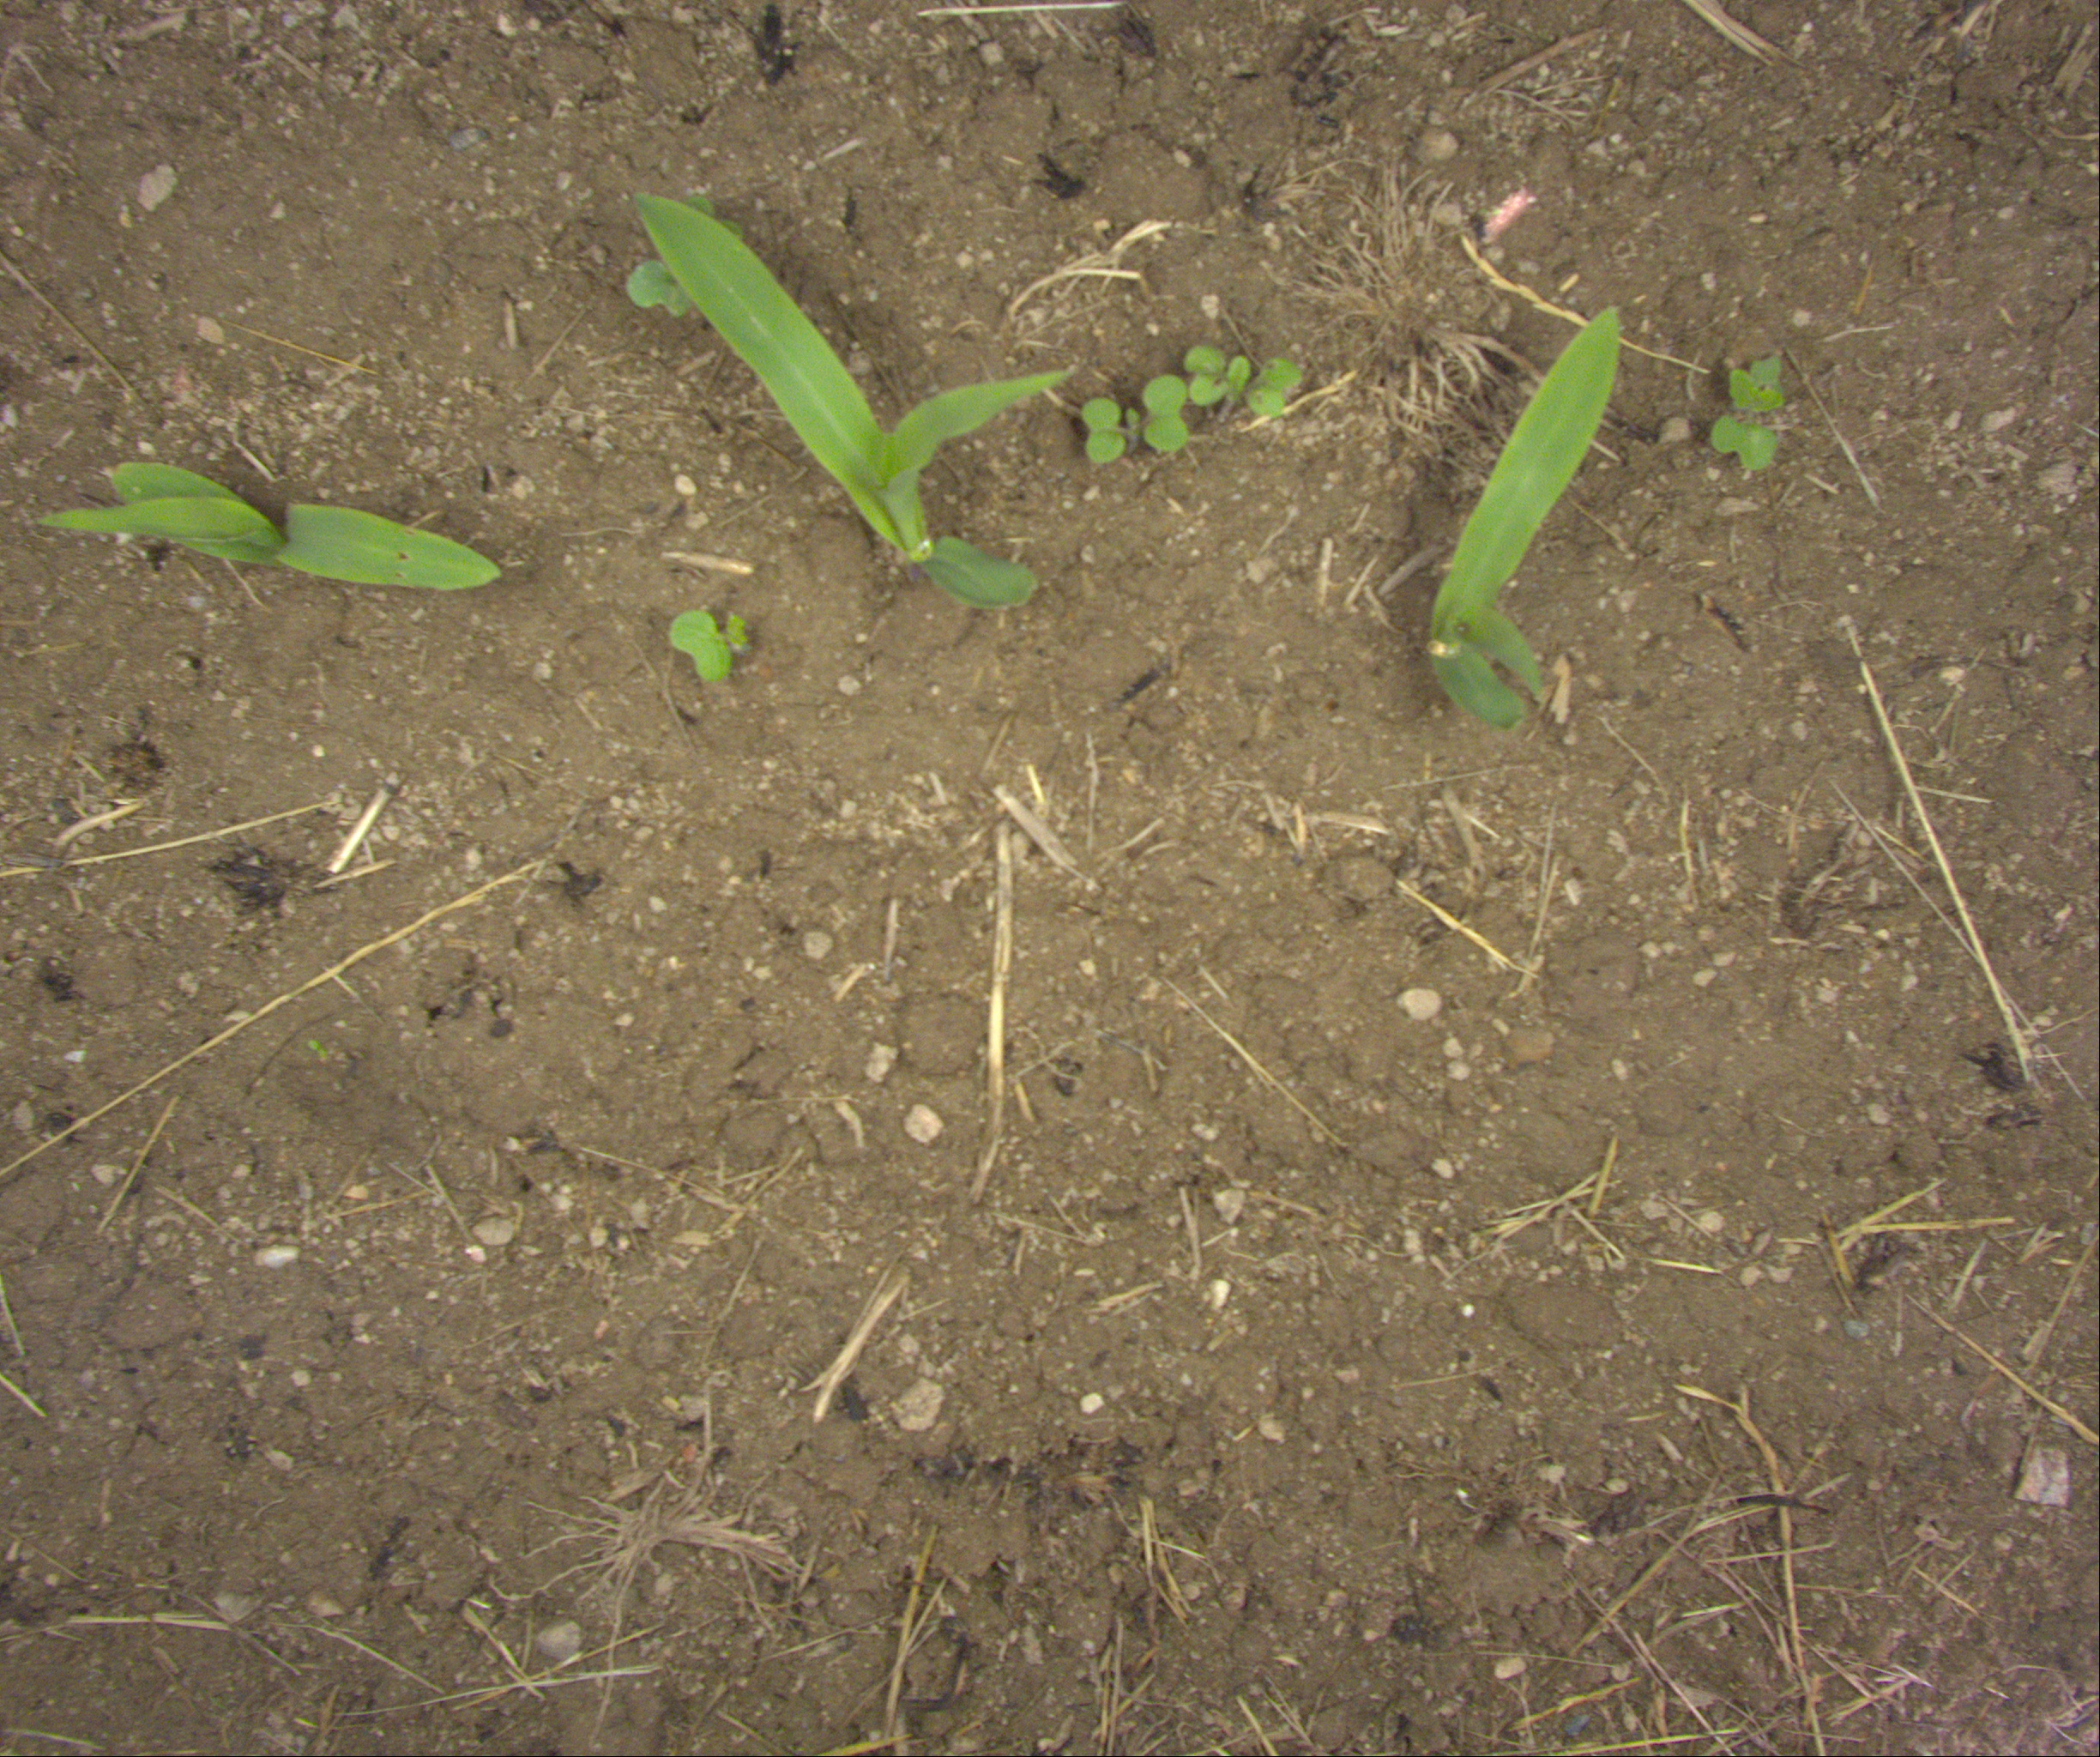
Crop: maize
Objects: maize, maize, maize, stem_maize, stem_maize, stem_maize